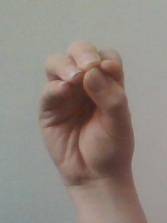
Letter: ha